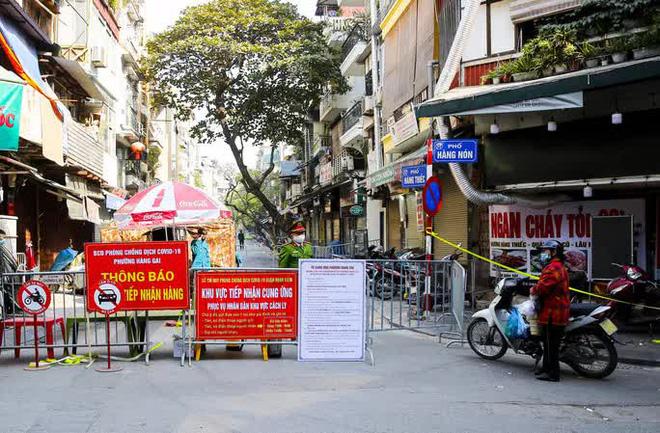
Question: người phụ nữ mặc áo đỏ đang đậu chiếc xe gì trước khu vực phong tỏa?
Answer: xe máy màu trắng